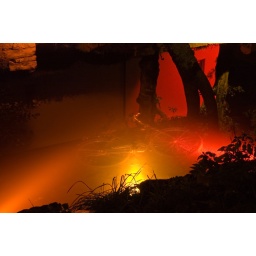
Old bike in the water